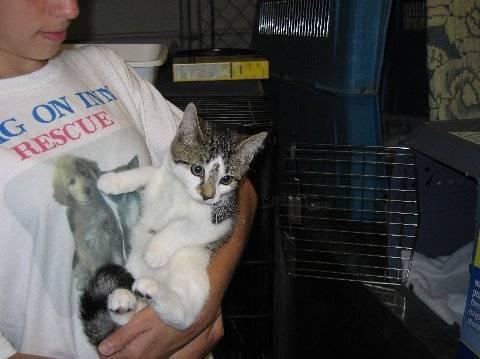
cat